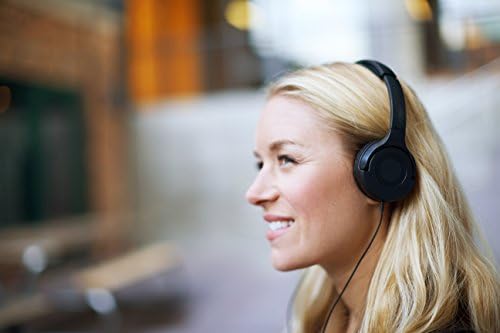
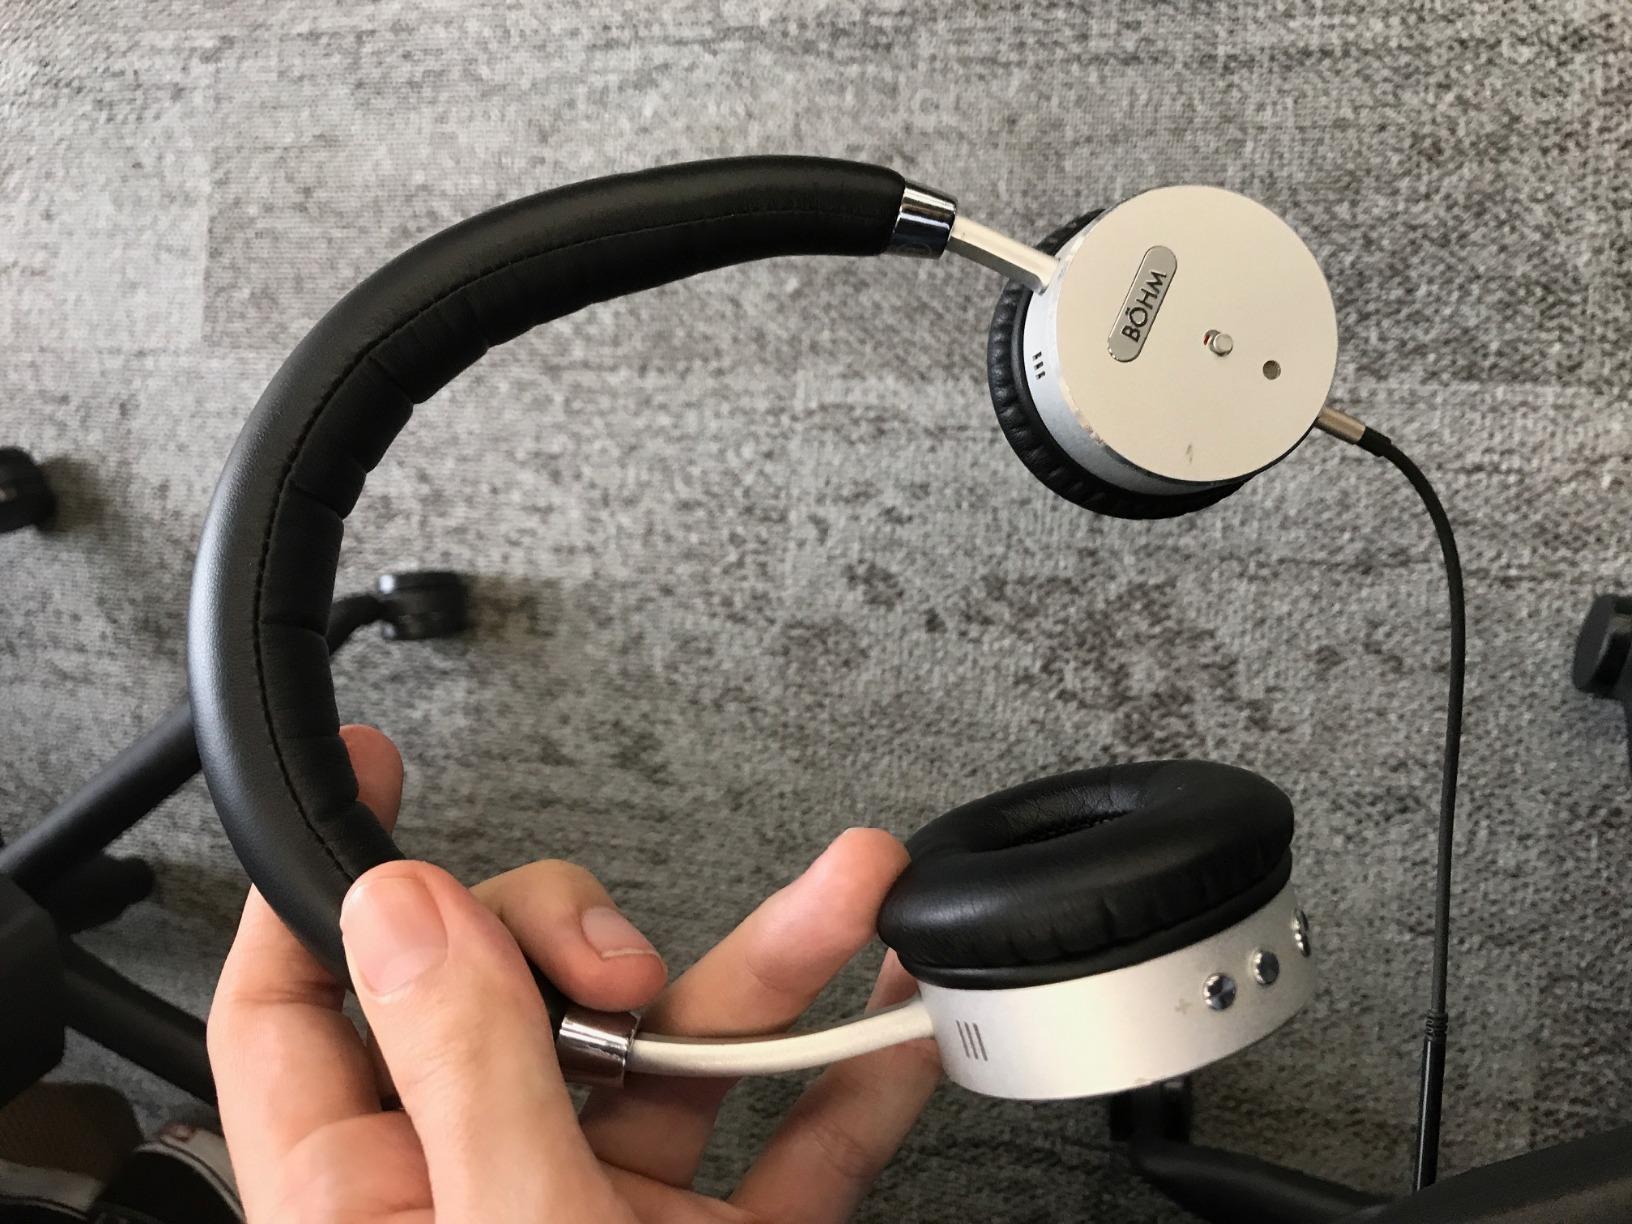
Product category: headphones
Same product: no